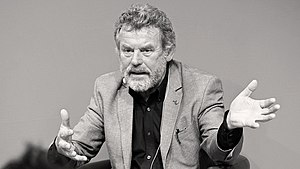
Kjeld Hansen (forfatter)
Kjeld Hansen (2017)
Kjeld Hansen, dansk journalist og forfatter med fokus på miljømæssige problemstillinger - under Bogforum 2017 i København, Danmark."
Kjeld Hansen en en dansk journalist, forfatter, foredragsholder, miljødebattør samt stifter og indehaver af konsulent- og kommunikationsfirmaet BæreDygtighed.